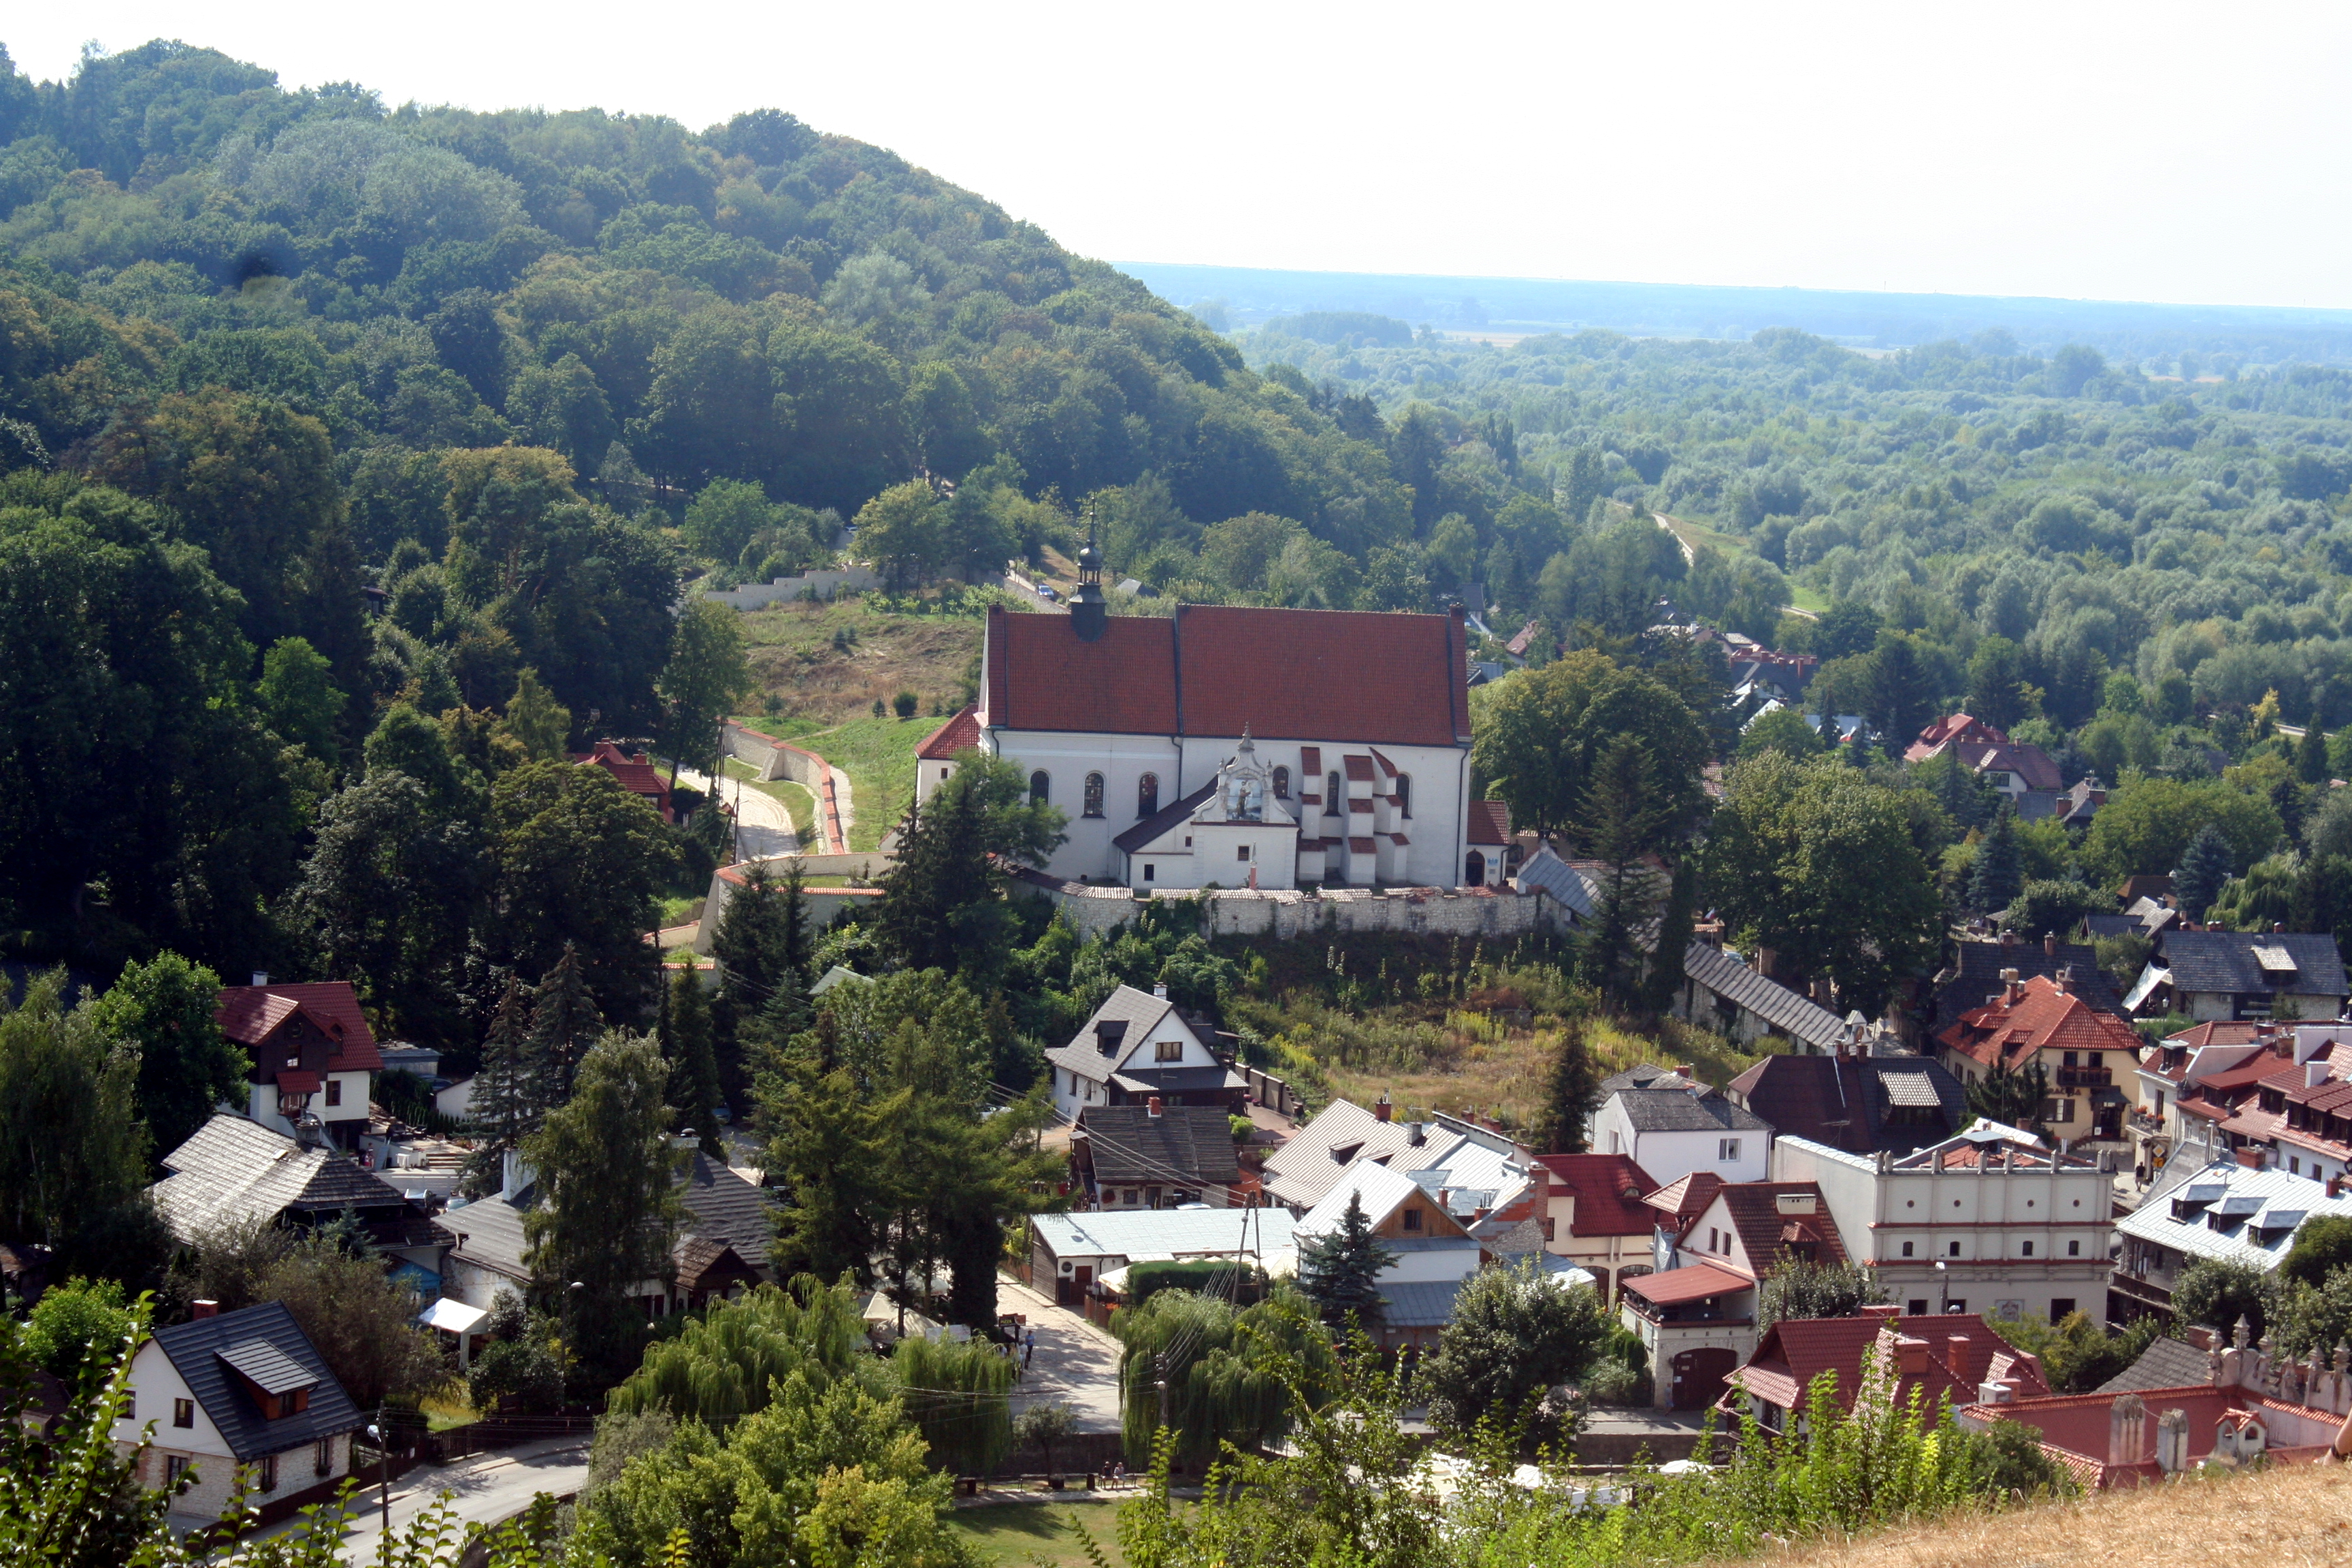
kazimierz dolny, Lubeskie, building, monument, trees, ruins, mountain, mountain village, hill station, town, village, human settlement, hill, rural area, tourism, tree, house, landscape, residential area, photography, city, geological phenomenon, mount scenery, bird's eye view, suburb